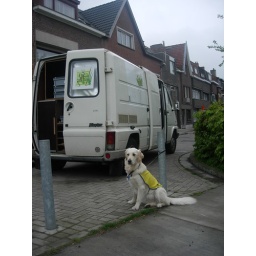
Alix is a female golden retriever and a service dog in training. Picture taken by her foster family.